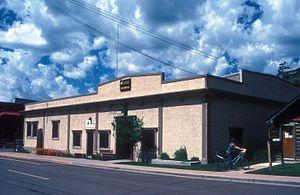
Le comté de Mineral est un comté des États-Unis, situé dans l'État du Colorado. Son siège est Creede.